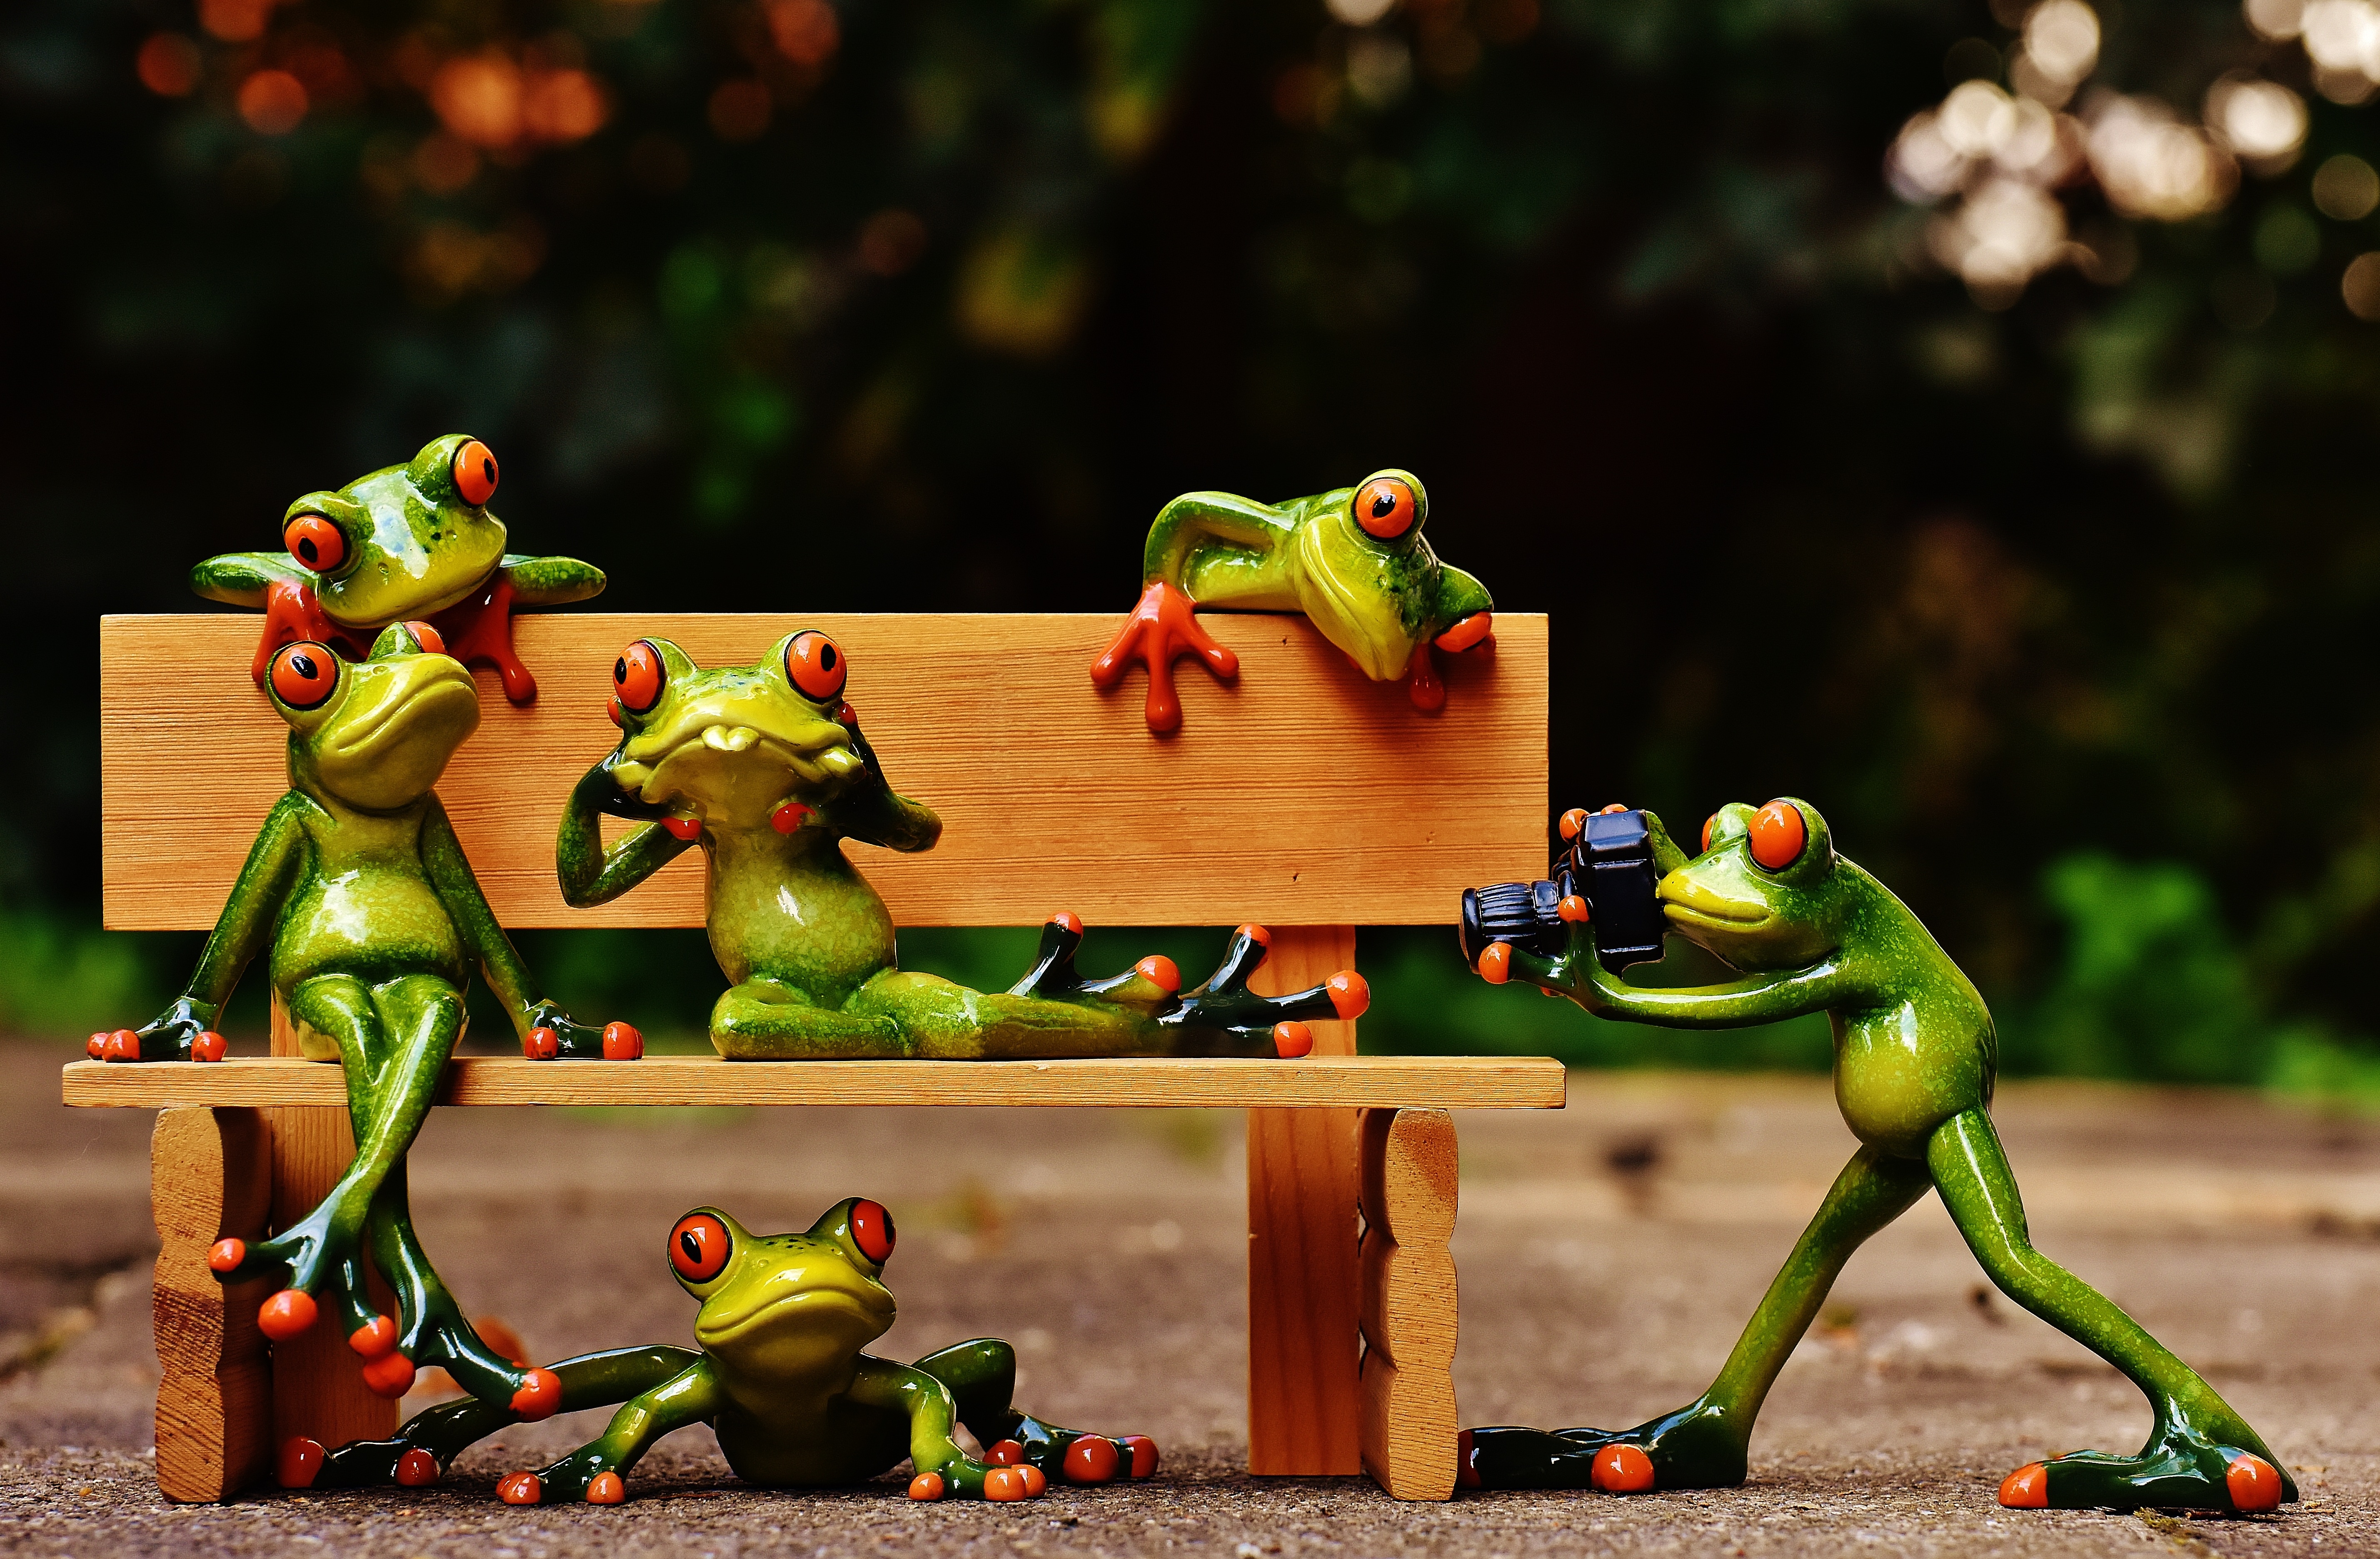
bench, photographer, play, sweet, animal, cute, green, jungle, rest, frog, amphibian, toy, fig, sit, bank, relaxation, funny, animal world, relaxed, frogs, screenshot, sociable